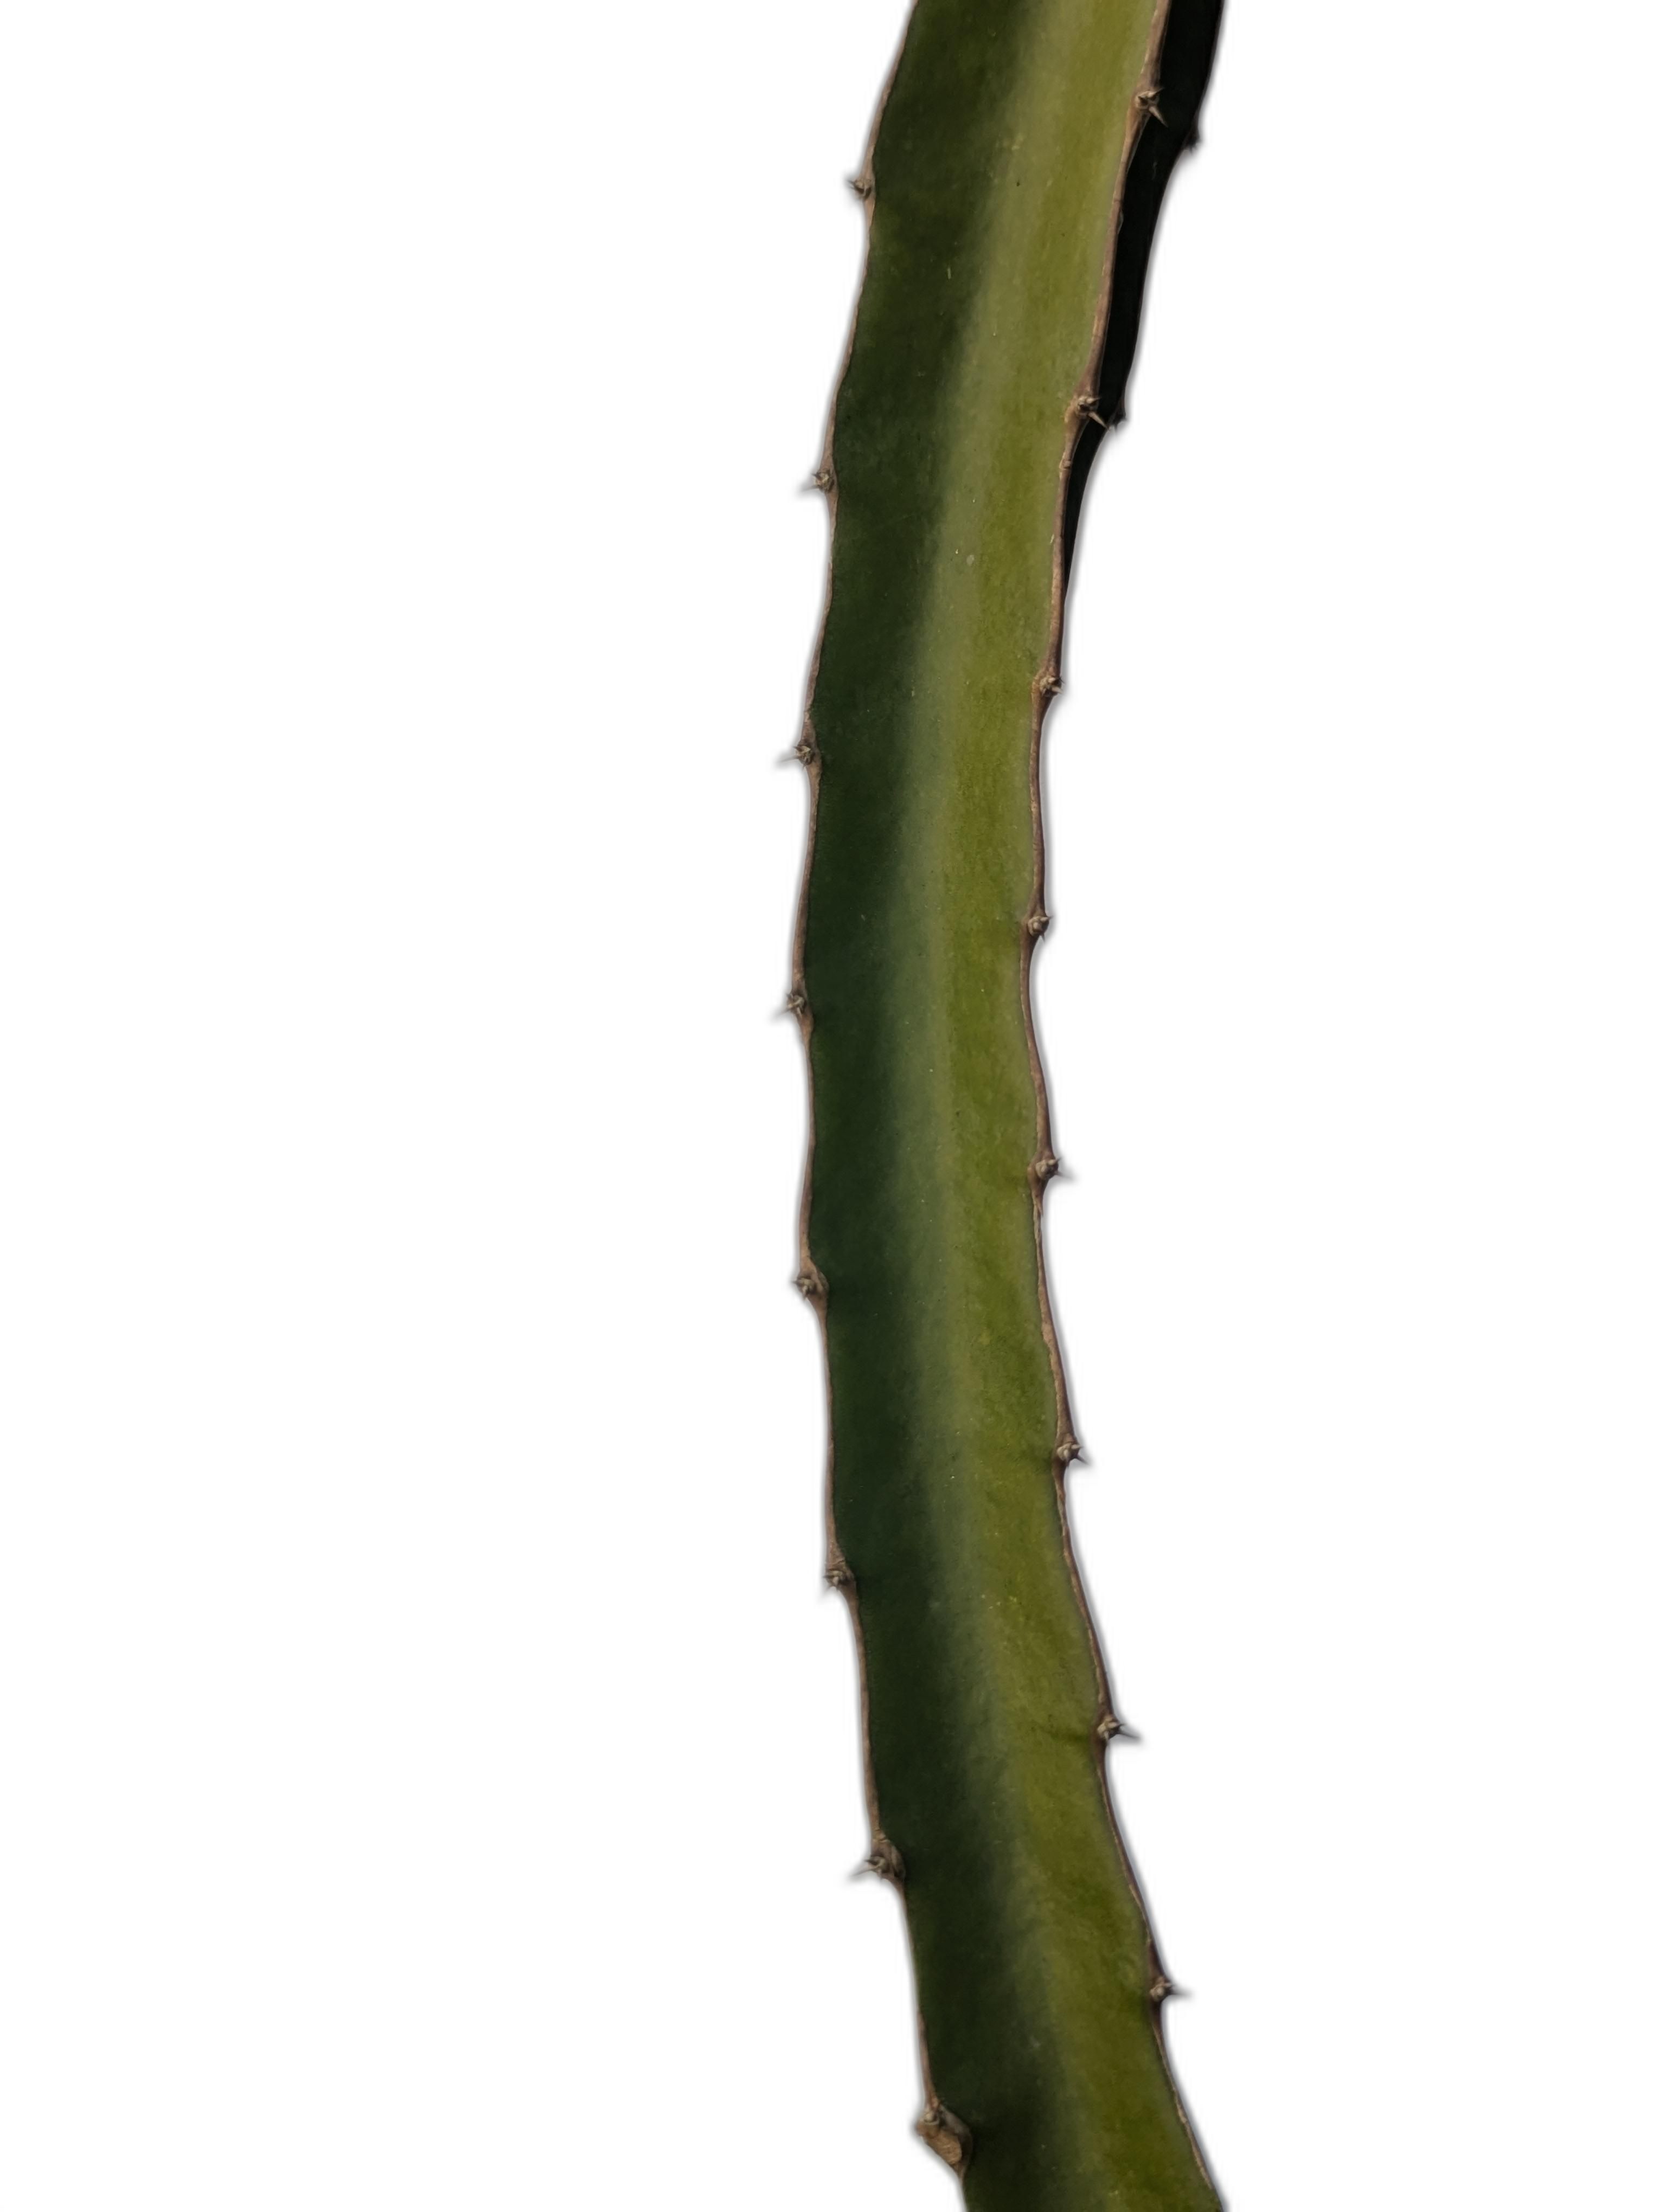
Label: Good leaf